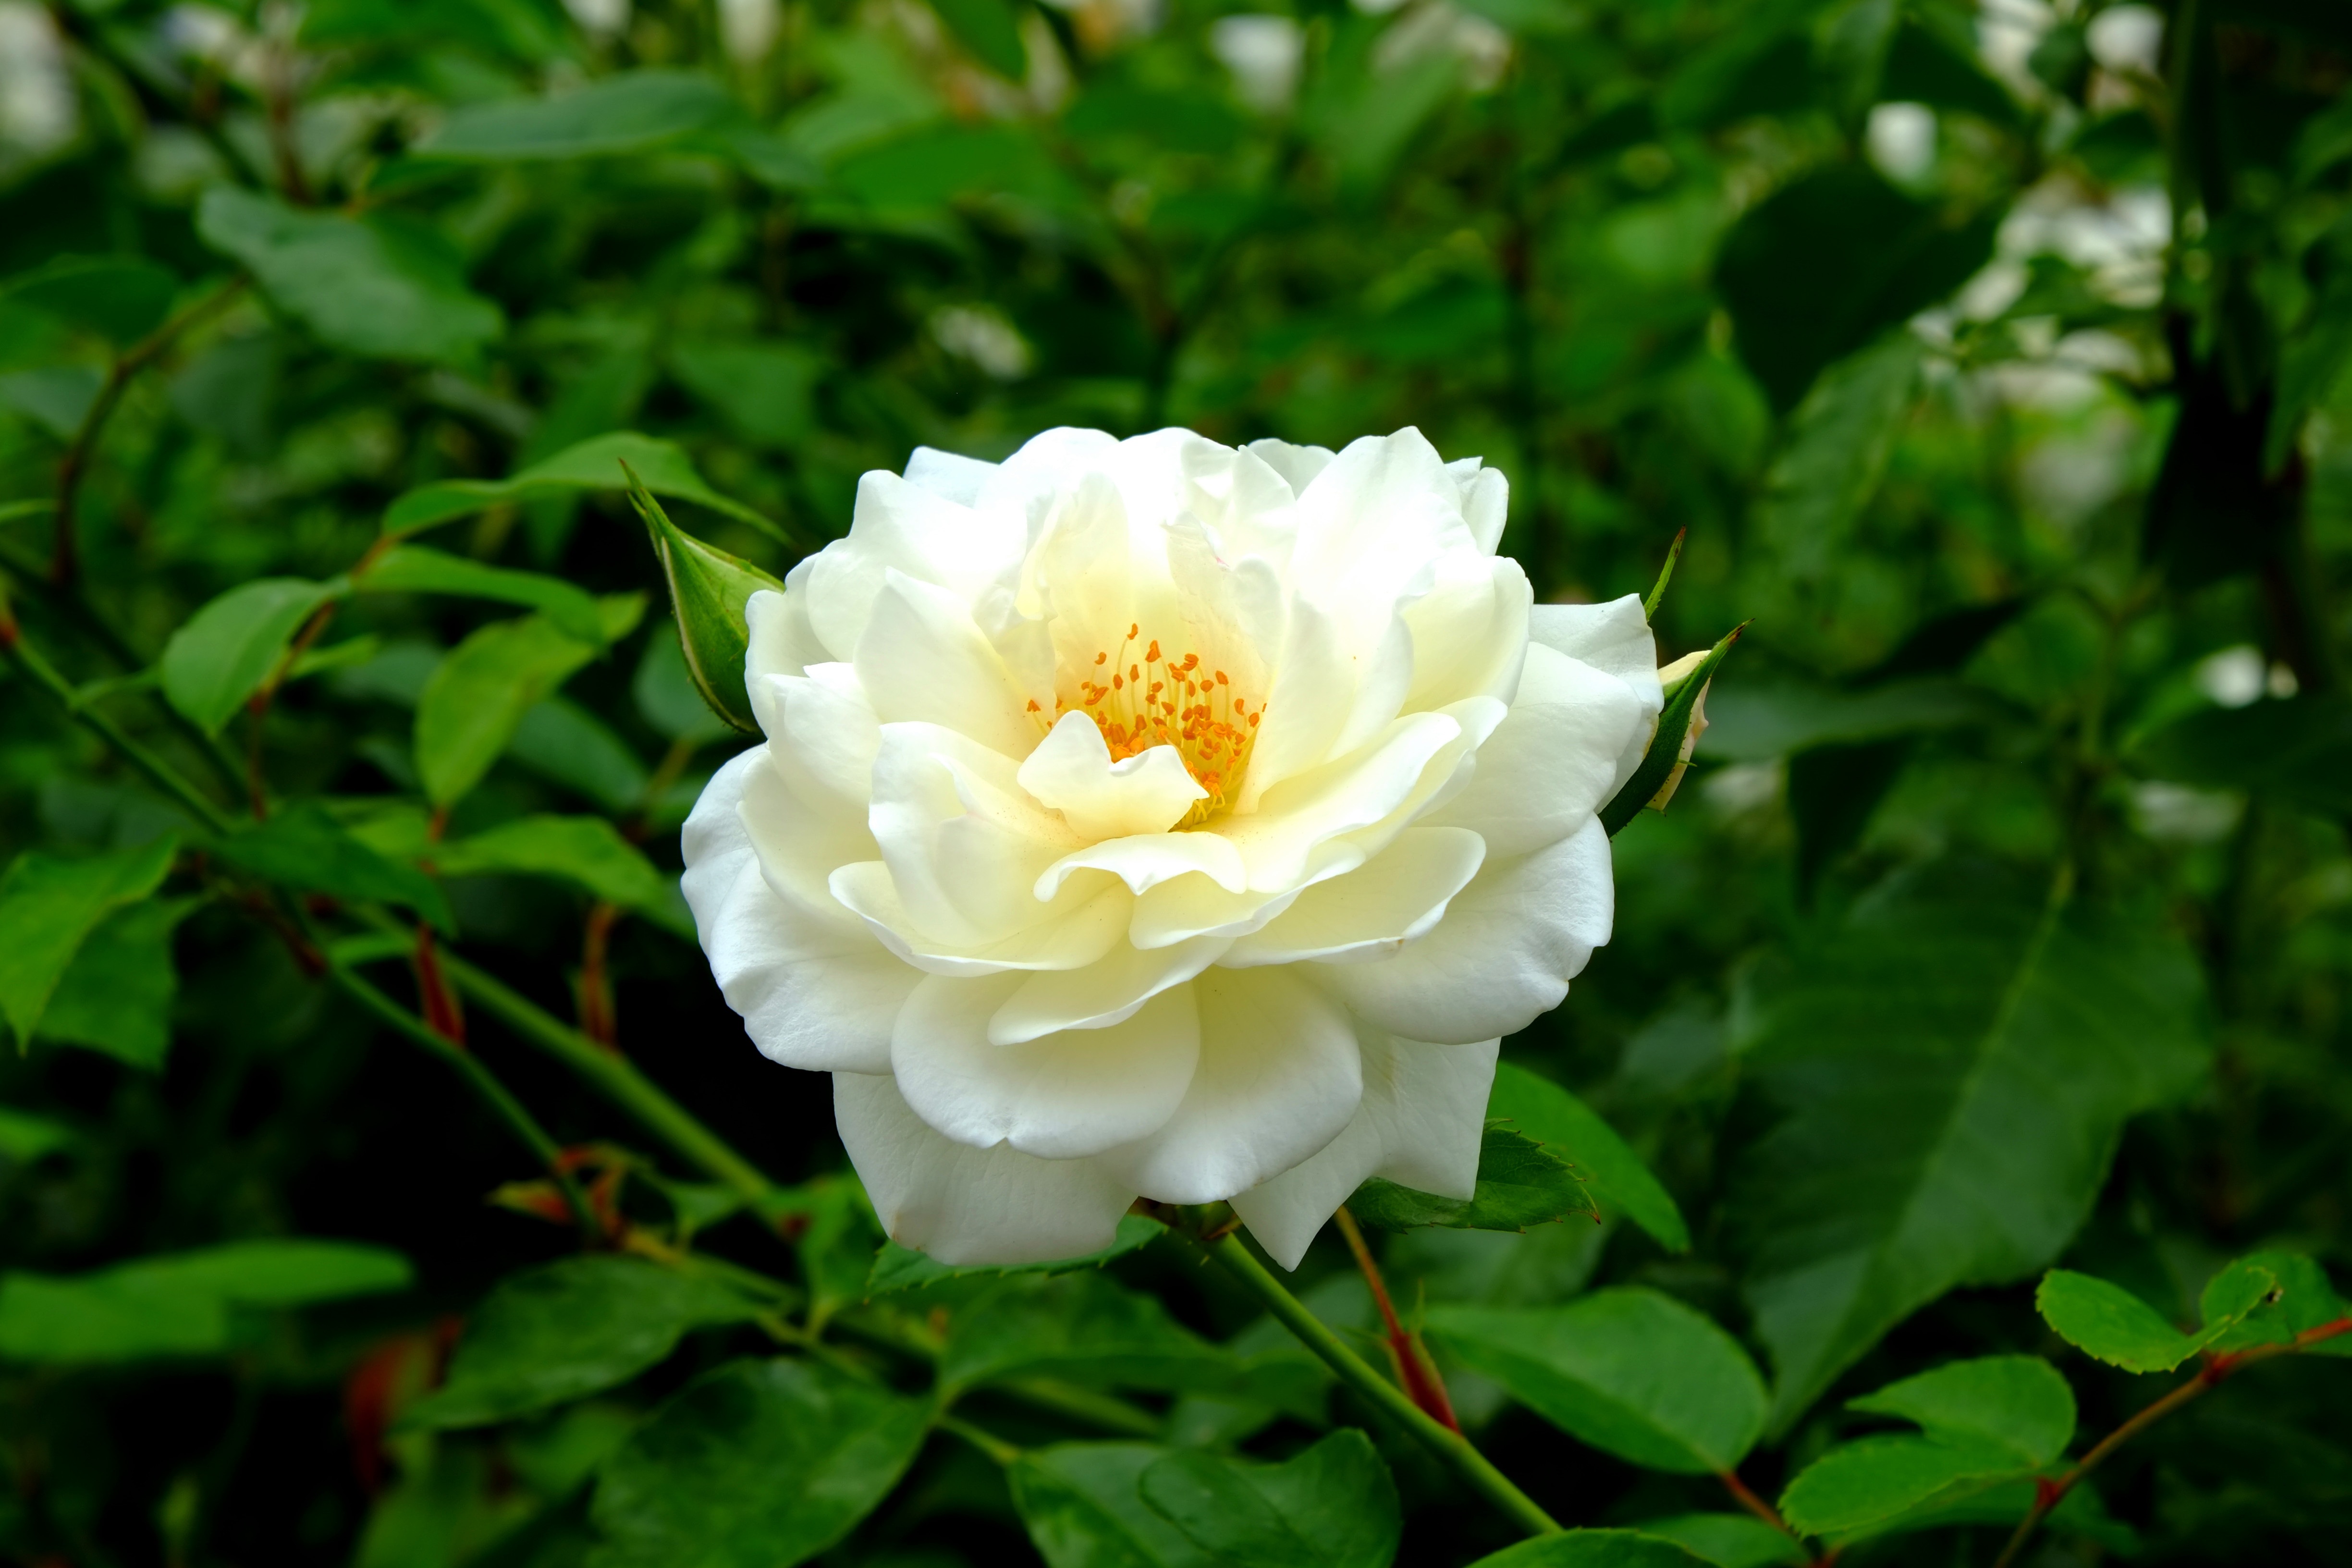
nature, branch, blossom, prickly, plant, white, flower, petal, bloom, thorn, summer, bush, rose, color, park, botany, close, flora, petals, thorns, beauty, peony, floribunda, pointed, rose bloom, white rose, flowering plant, garden roses, rose family, spiny, fragrant rose, way of the roses, burnet rose, land plant, rosa centifolia